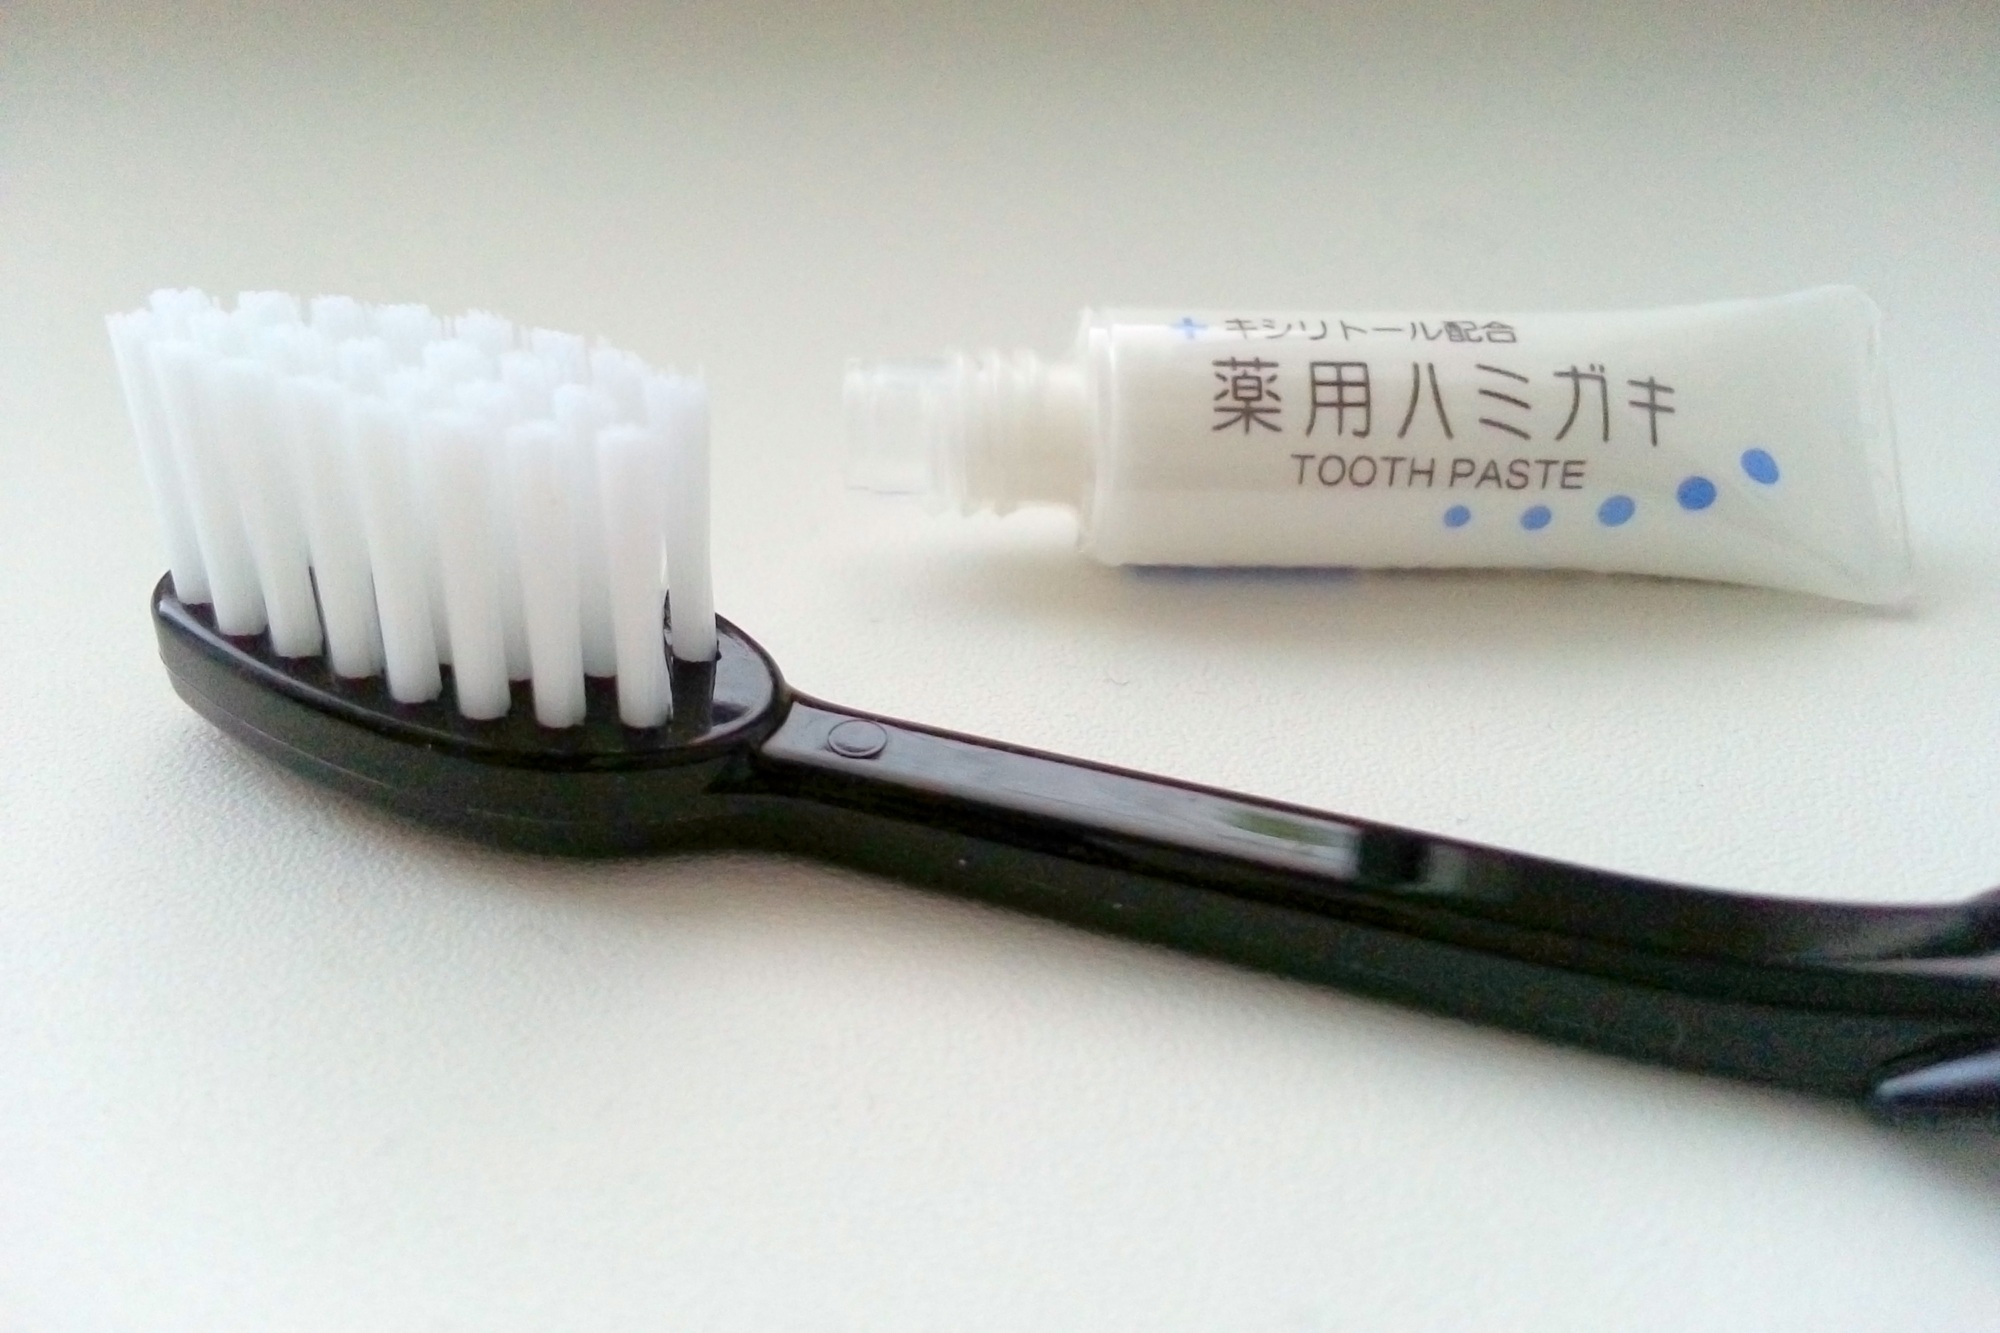
white, brush, tool, care, health, smiling, smile, eyelash, product, head, lips, cleaning, teeth, tooth, toothbrush, toothpaste, white teeth